Dick Offenhamer

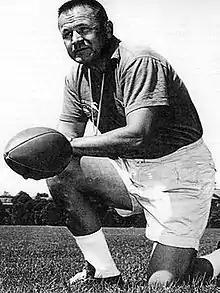

Richard William Offenhamer (June 30, 1913 – August 7, 1998) was an American football and baseball player and football coach. He served as the head football coach at the University of Buffalo—now known as the University at Buffalo, from 1955 to 1965, compiling a record of 58–37–5. Offenhamer played college football and college baseball at Colgate University.